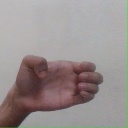
अक्षर: ख